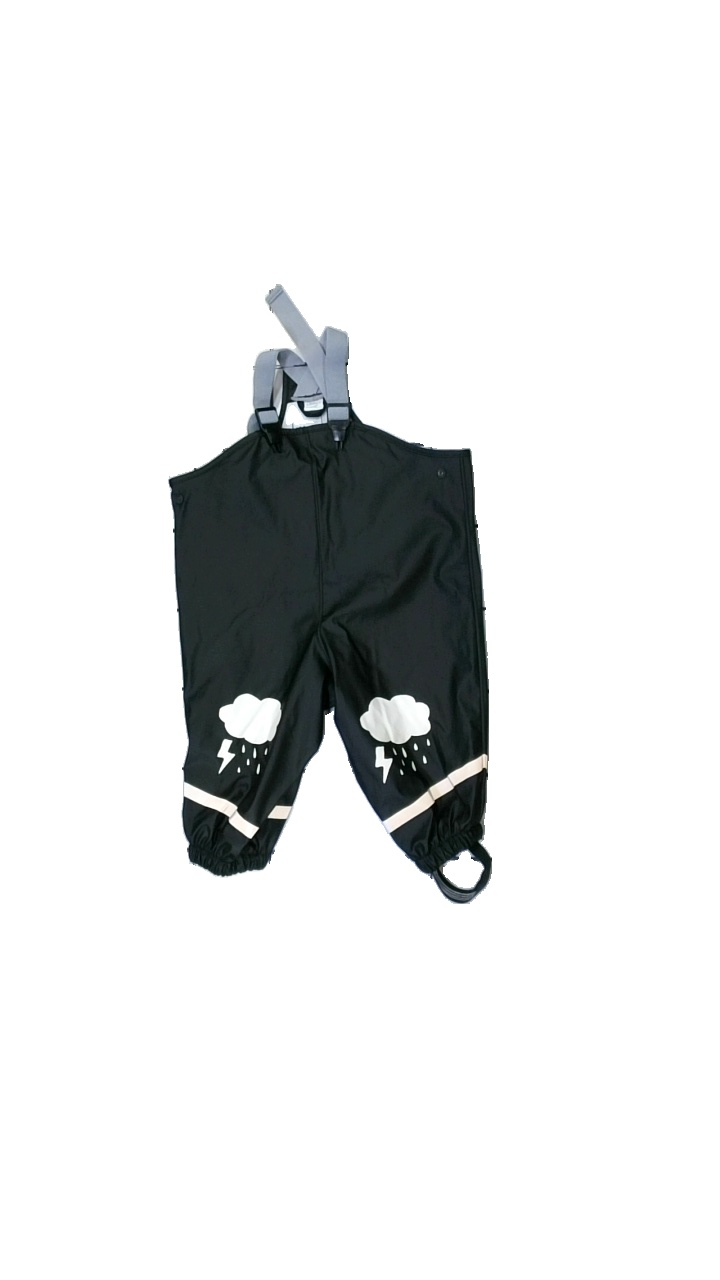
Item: Outerwear (Children)
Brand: Lindex
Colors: Black, White
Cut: Regular
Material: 100% polyester
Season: All
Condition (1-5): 4
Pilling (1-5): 5
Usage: Reuse
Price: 50-100